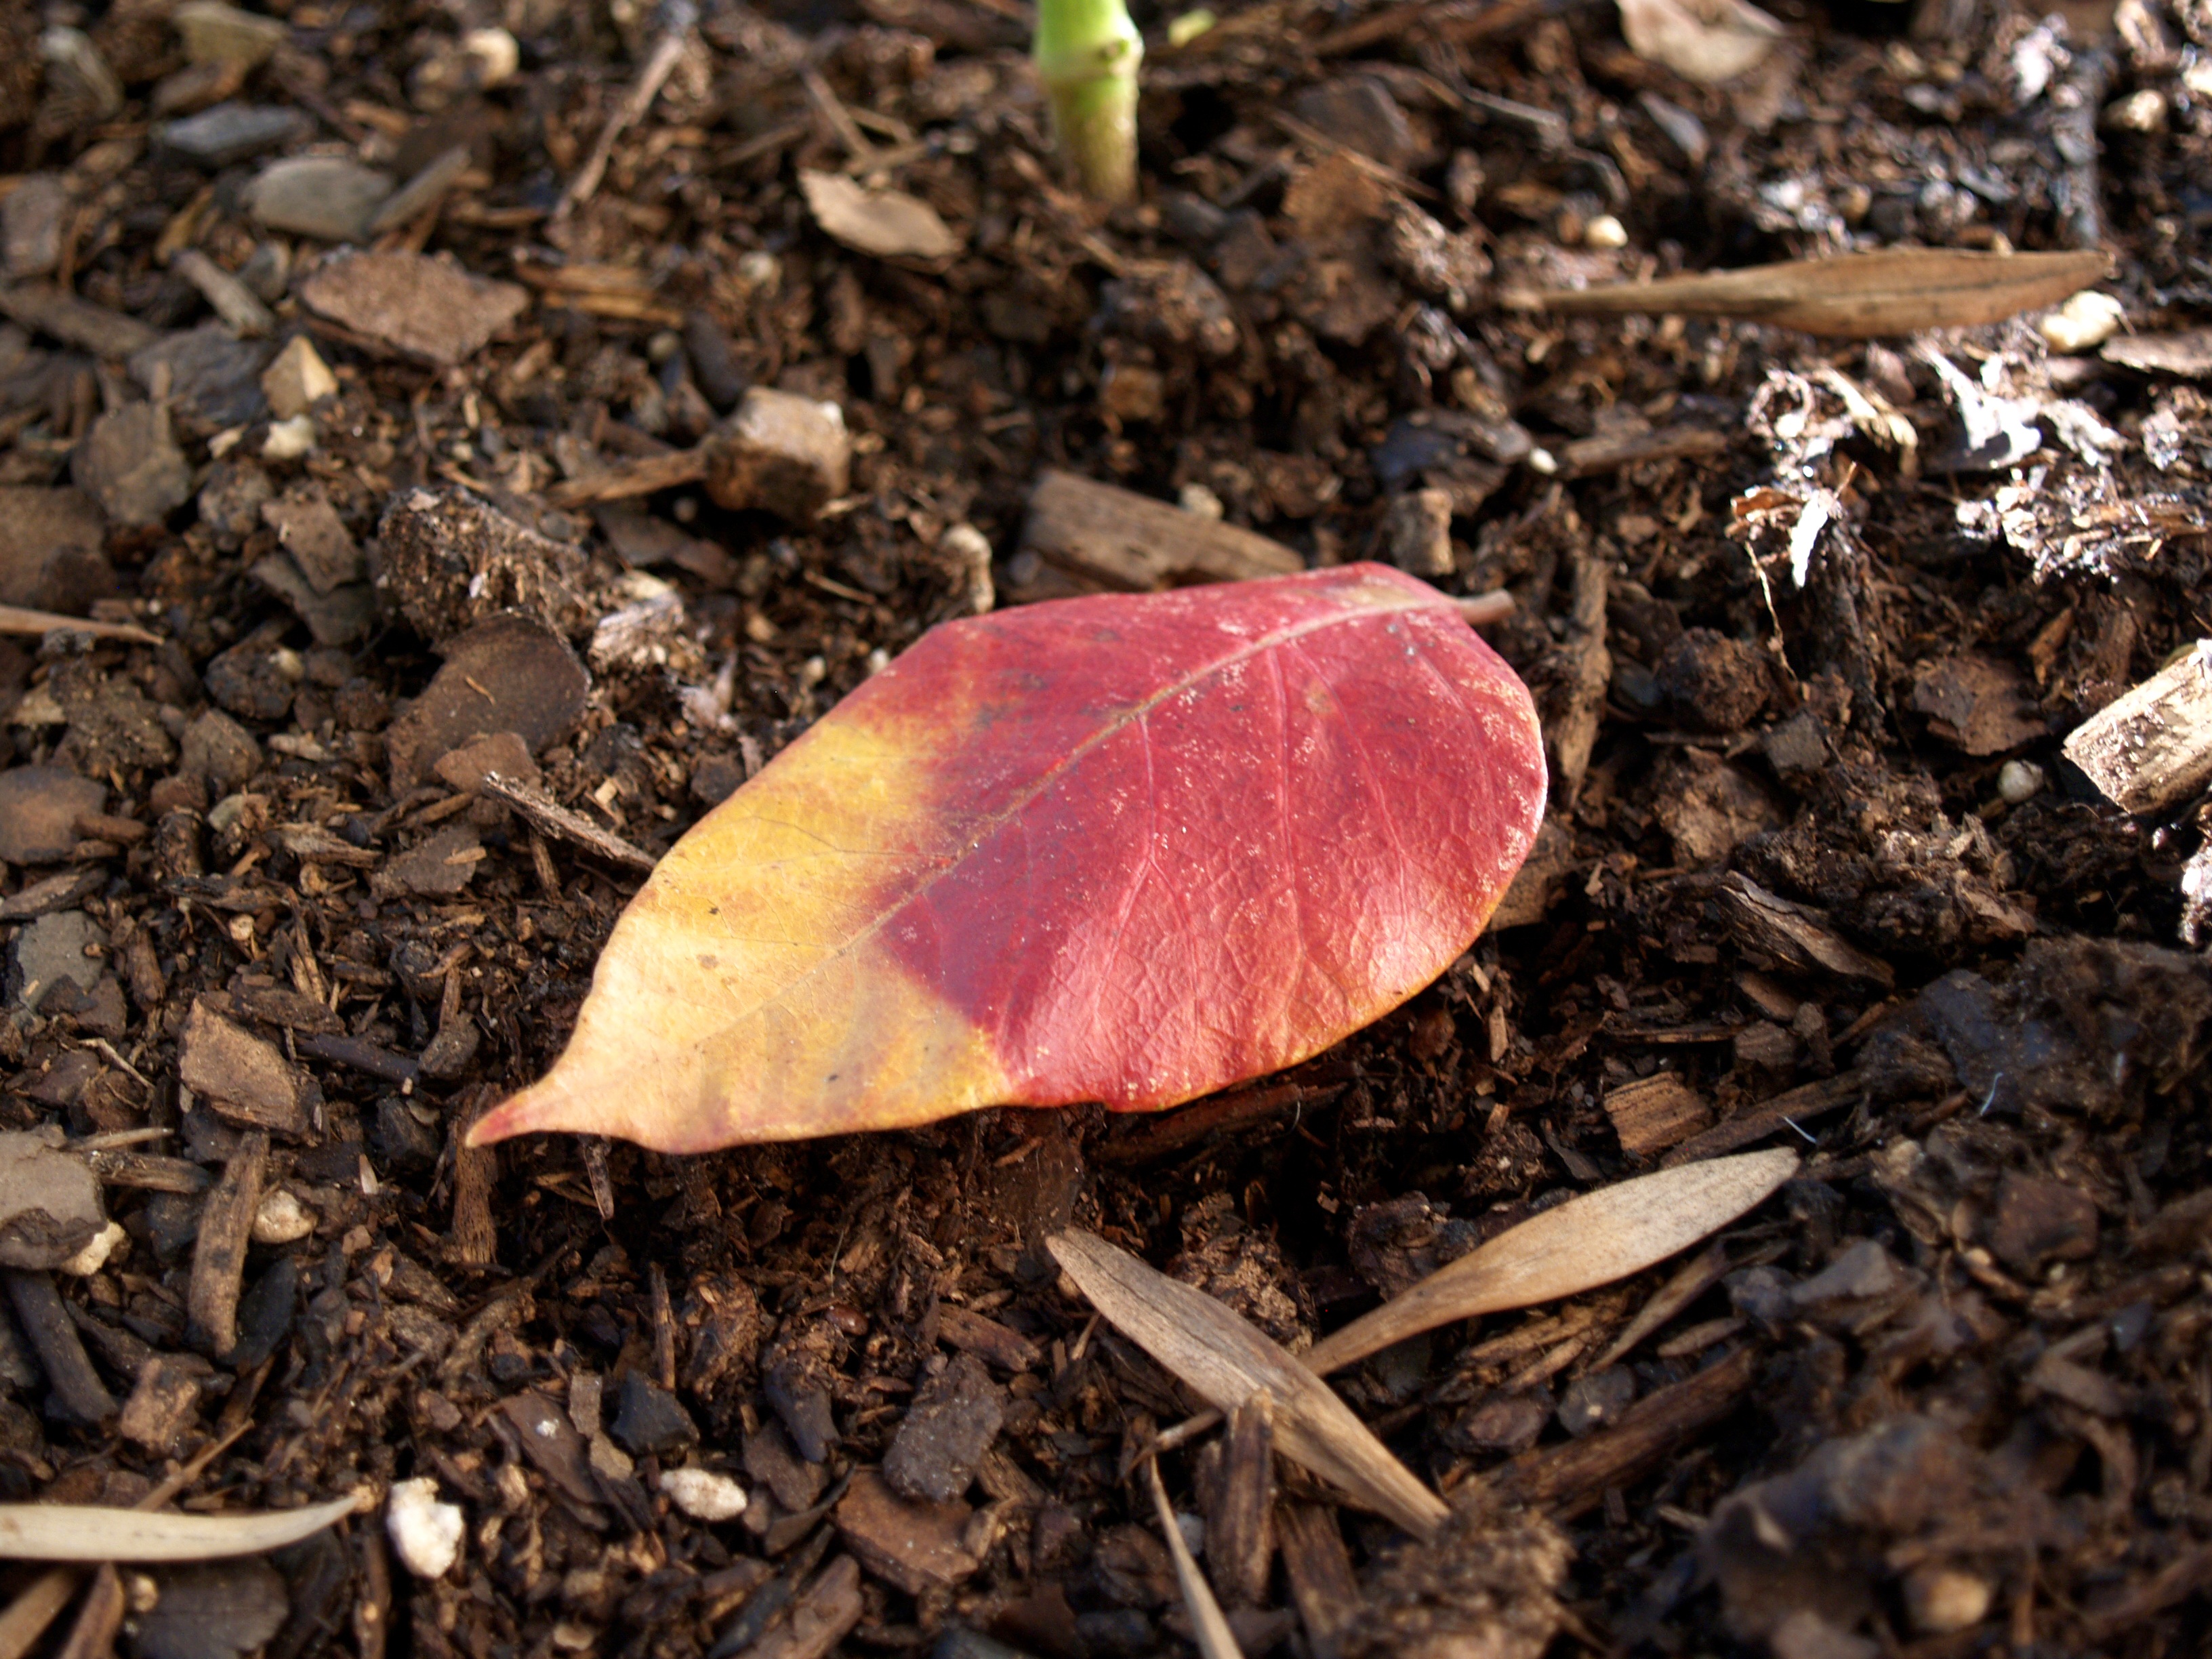
nature, leaf, fall, flower, red, autumn, brown, soil, botany, mushroom, flora, season, fauna, fungus, september, seasonal, autumn leaves